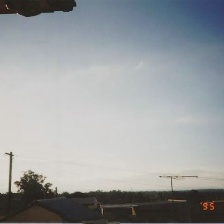
Cloud type: Cirrostratus